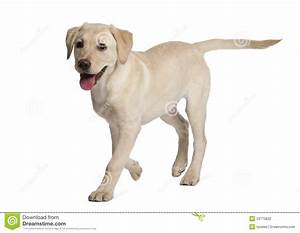
Label: cane